Louisville Lightning

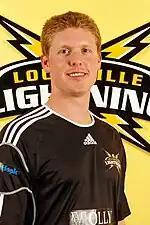
David Horne, player and original general manager for the Lightning

In addition to the regular season, the Lightning made their way through the first two rounds of the US Open Cup, defeating the West Virginia Quantum Force 22–1 and Ohio Vortex 18–4. Close wins over the Detroit Waza 7–6 and 1790 Cincinnati Express 8–5 put the new team in the championship game against the veteran San Diego Sockers to be played in Louisville in April 2010. San Diego started off early and defeated Louisville 11–7, earning their first Open Cup championship in the second year of the tournament.